Namco Pony Super

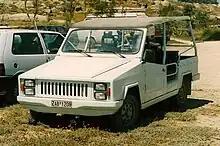
NAMCO Pony Super (4-door, 1986 model).

The Pony Super is a light utility vehicle that was produced between 1985 and 1992 by the Greek manufacturer NAMCO as a successor to the first generation "Pony-Citroën" model.